Fana IL

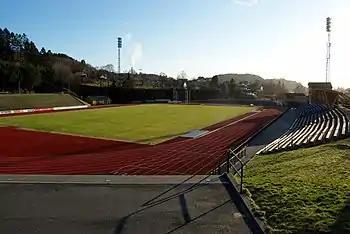
Fana Stadion

Fana Idrettslag is the biggest multi-sport club in Fana, Bergen, Norway. It has several branches, of which football is the largest. Fana IL was founded on 3 March in 1920 at Stend in Bergen.